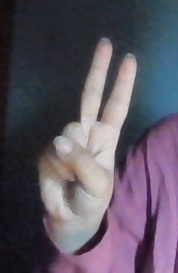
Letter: taa